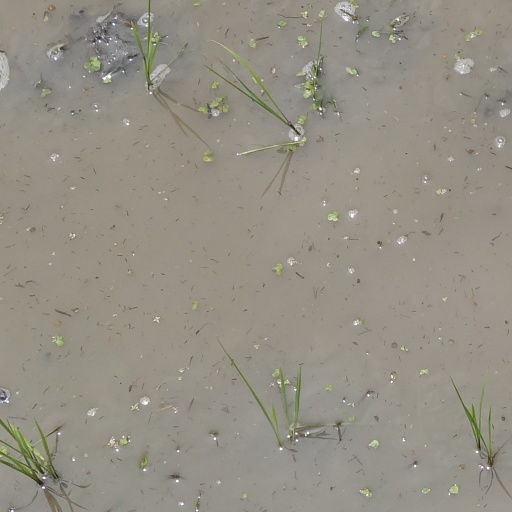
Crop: rice